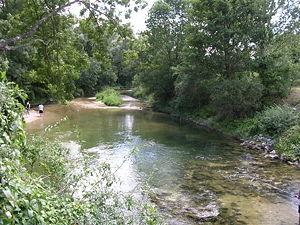
Les Lingons sont une population protohistorique ayant constitué l'un des plus anciens peuples gaulois, l'ethnogenèse du peuple Lingon participant en outre du développement socioculturel protohistorique de l'Arc alpin.
La Tille prononcé en français : [tij] est une rivière de l'est de la France, qui coule en région de Bourgogne-Franche-Comté, dans le département de la Côte-d'Or. C'est un affluent droit de la Saône.